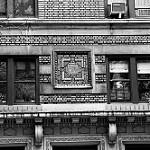
Label: B & W